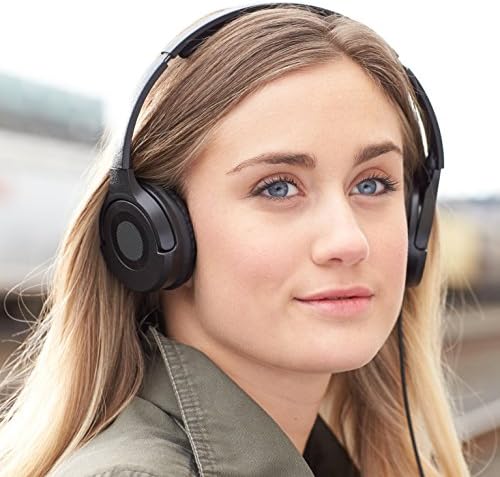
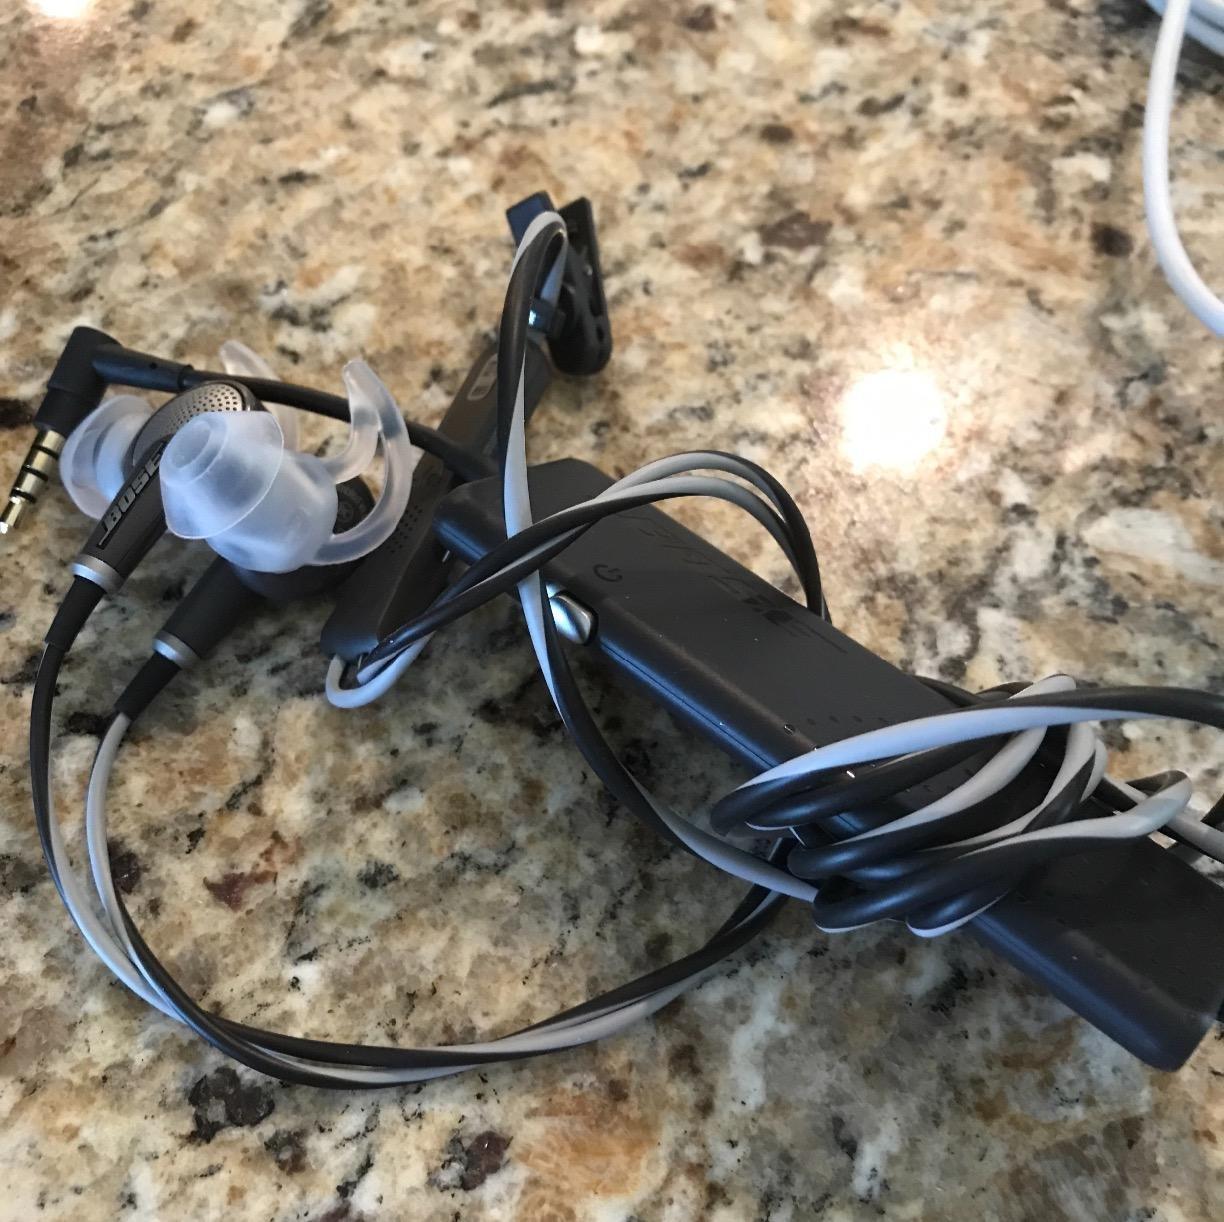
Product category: headphones
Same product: no